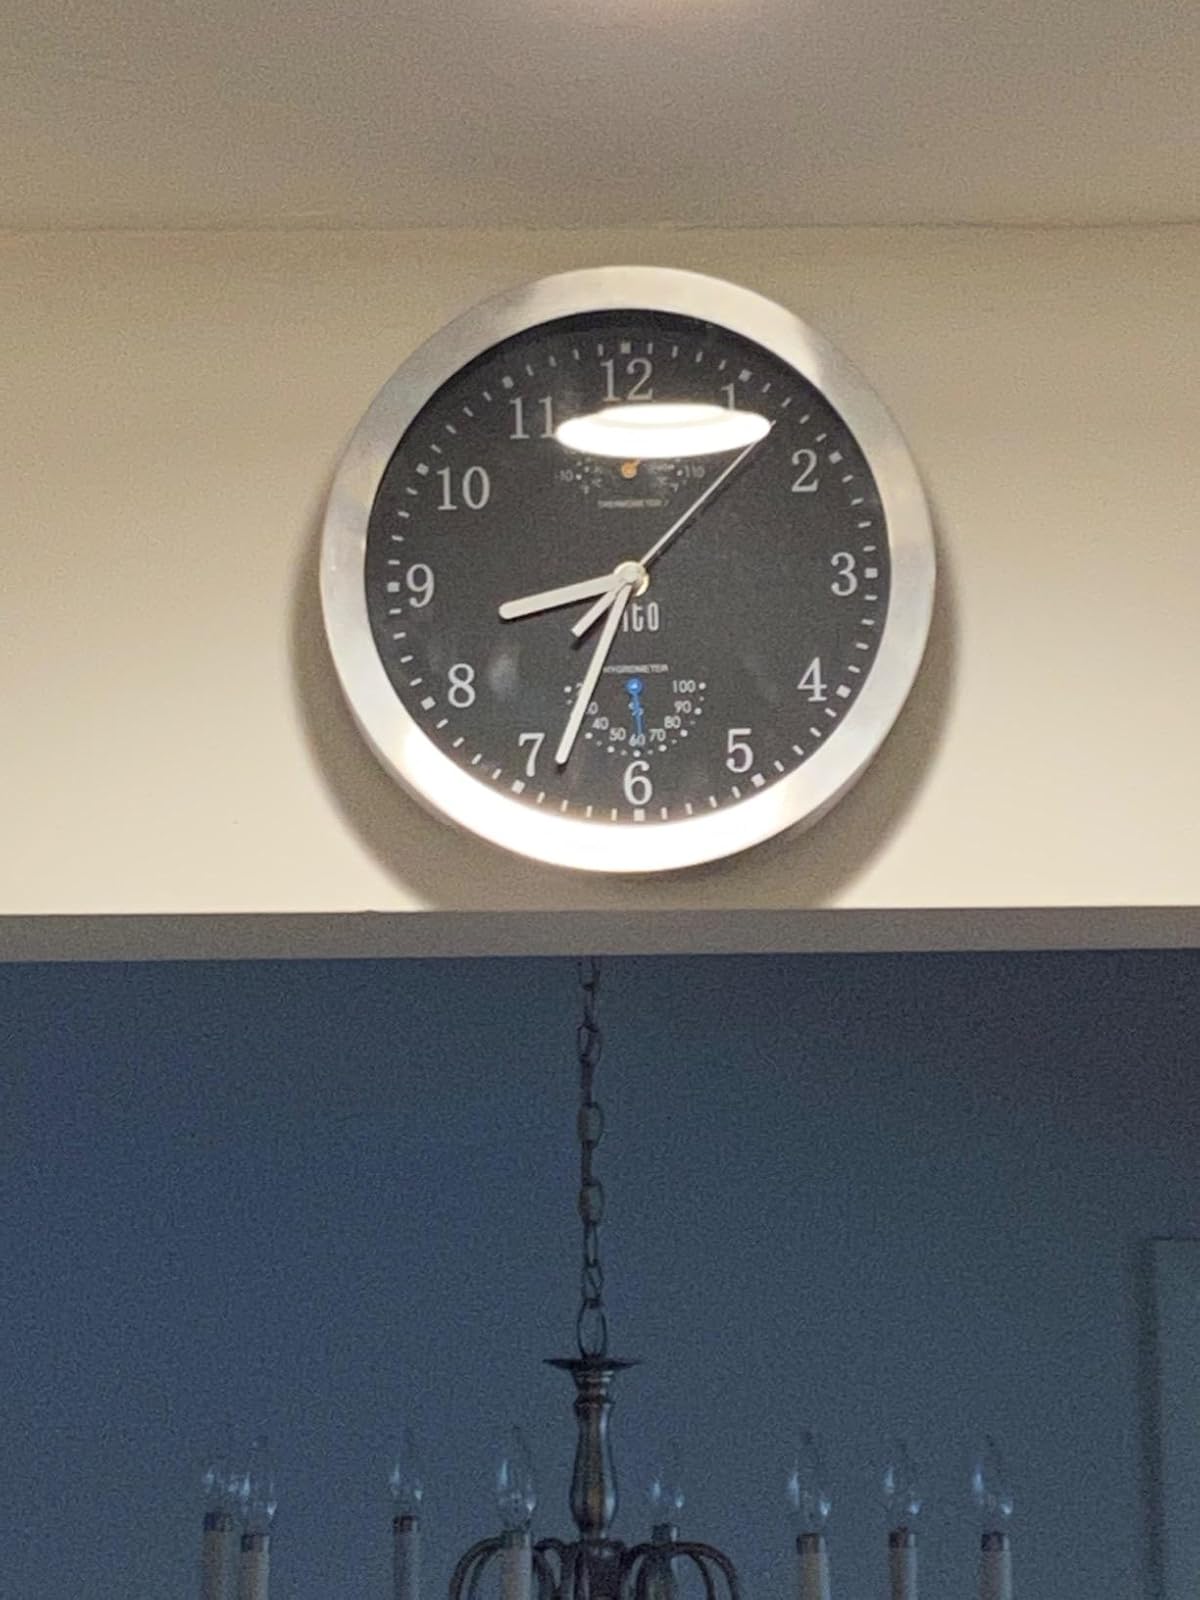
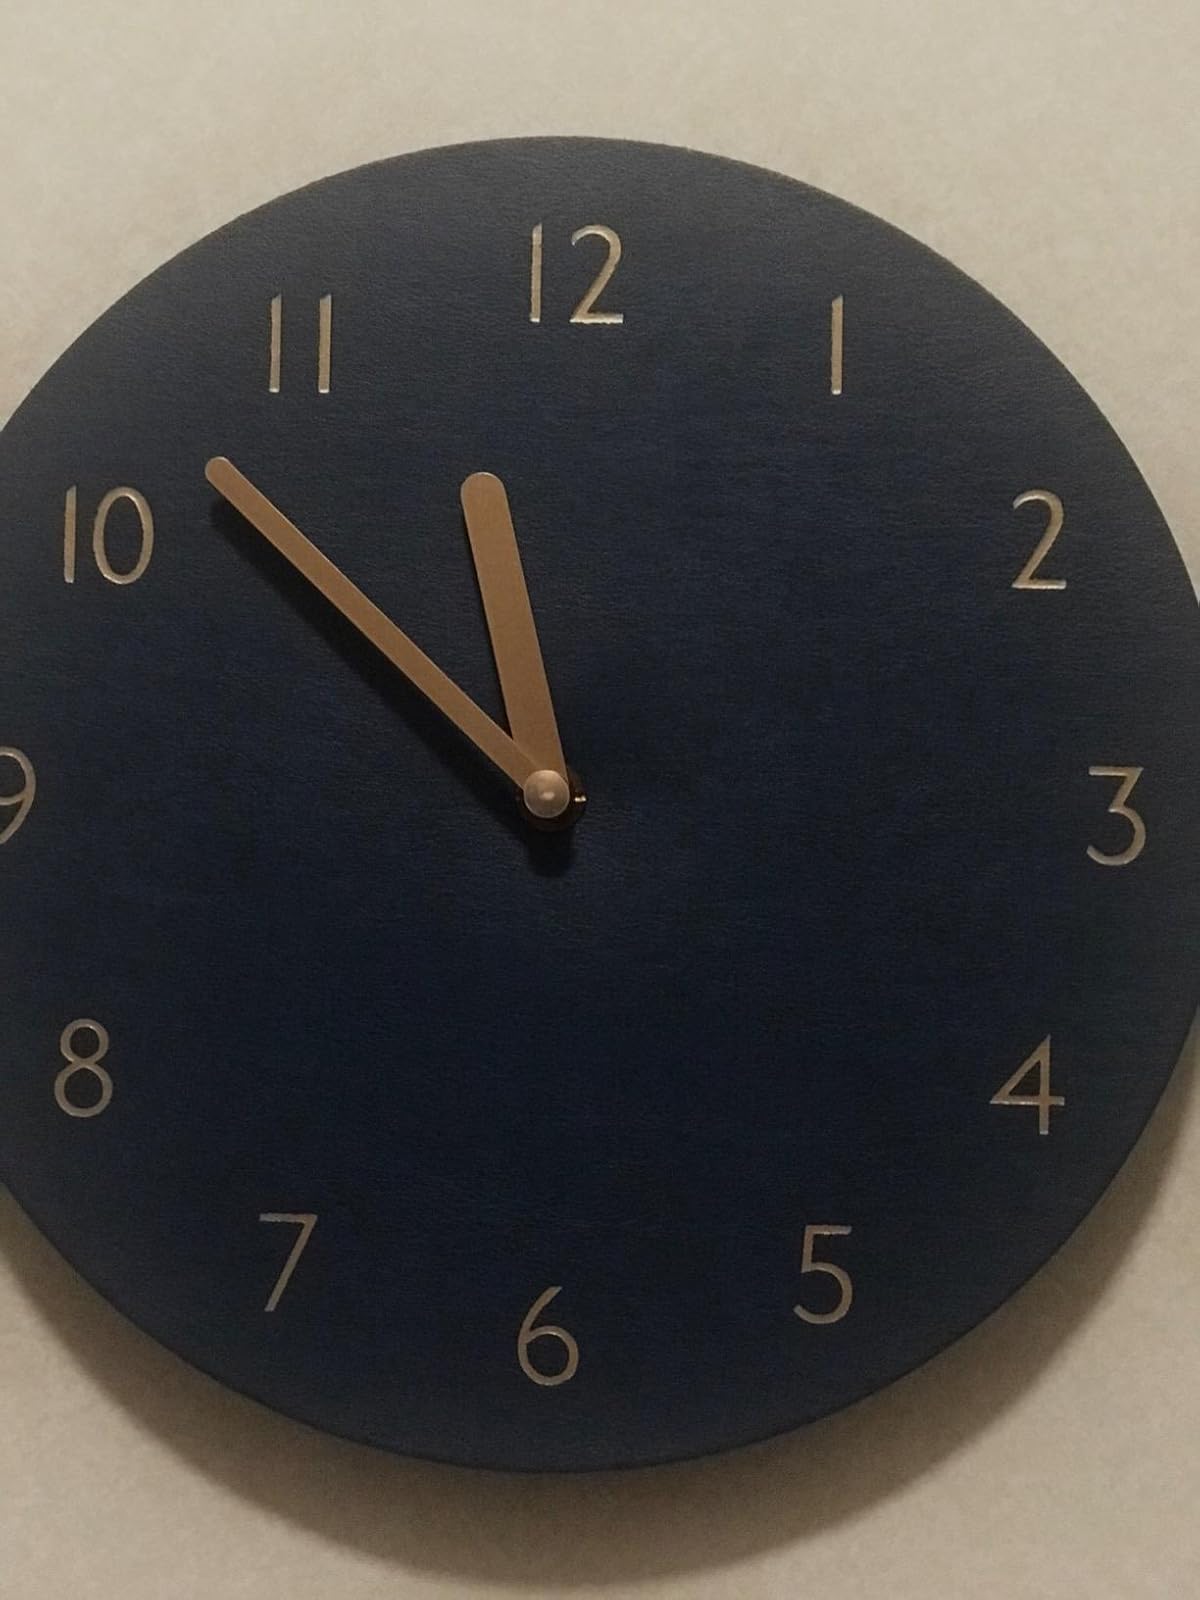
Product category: clock
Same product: no